Vela incident

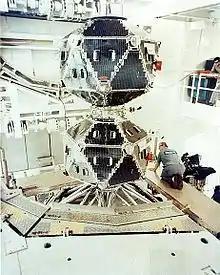
Two Vela 5A/B satellites in a clean room. The two satellites are separated after launch.

The "double flash", then dubbed the South Atlantic flash, was detected on 22 September 1979, at 00:53 UTC, by the American Vela satellite OPS 6911 (also known as Vela 10 and Vela 5B), which carried various sensors designed to detect nuclear explosions that contravened the Partial Nuclear Test Ban Treaty. In addition to being able to detect gamma rays, X-rays, and neutrons, the satellite also contained two silicon solid-state bhangmeter sensors that could detect the dual light flashes associated with an atmospheric nuclear explosion: the initial brief, intense flash, followed by a second, longer flash.